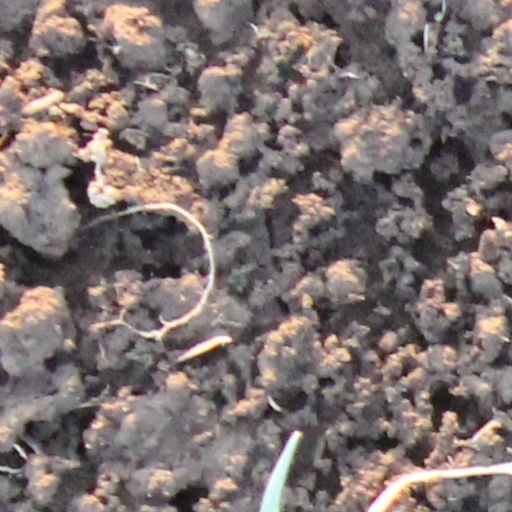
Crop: wheat